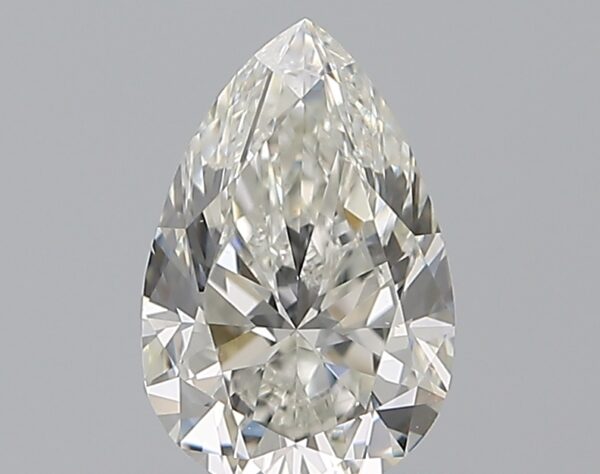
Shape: pear
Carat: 0.9
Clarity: VS2
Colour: H
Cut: EX
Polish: EX
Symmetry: VG
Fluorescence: M
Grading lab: GIA
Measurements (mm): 8.11 x 5.29 x 3.33